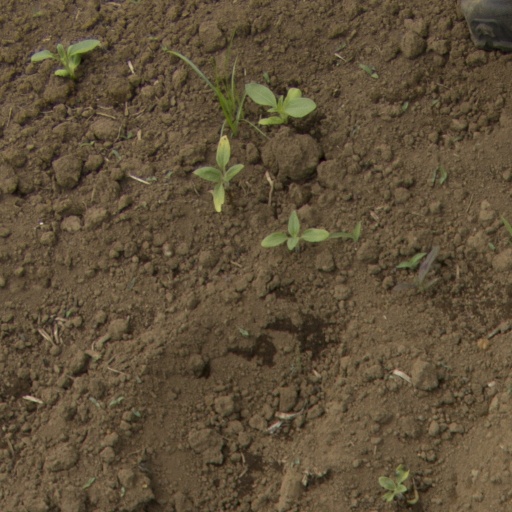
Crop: Jerusalem artichoke